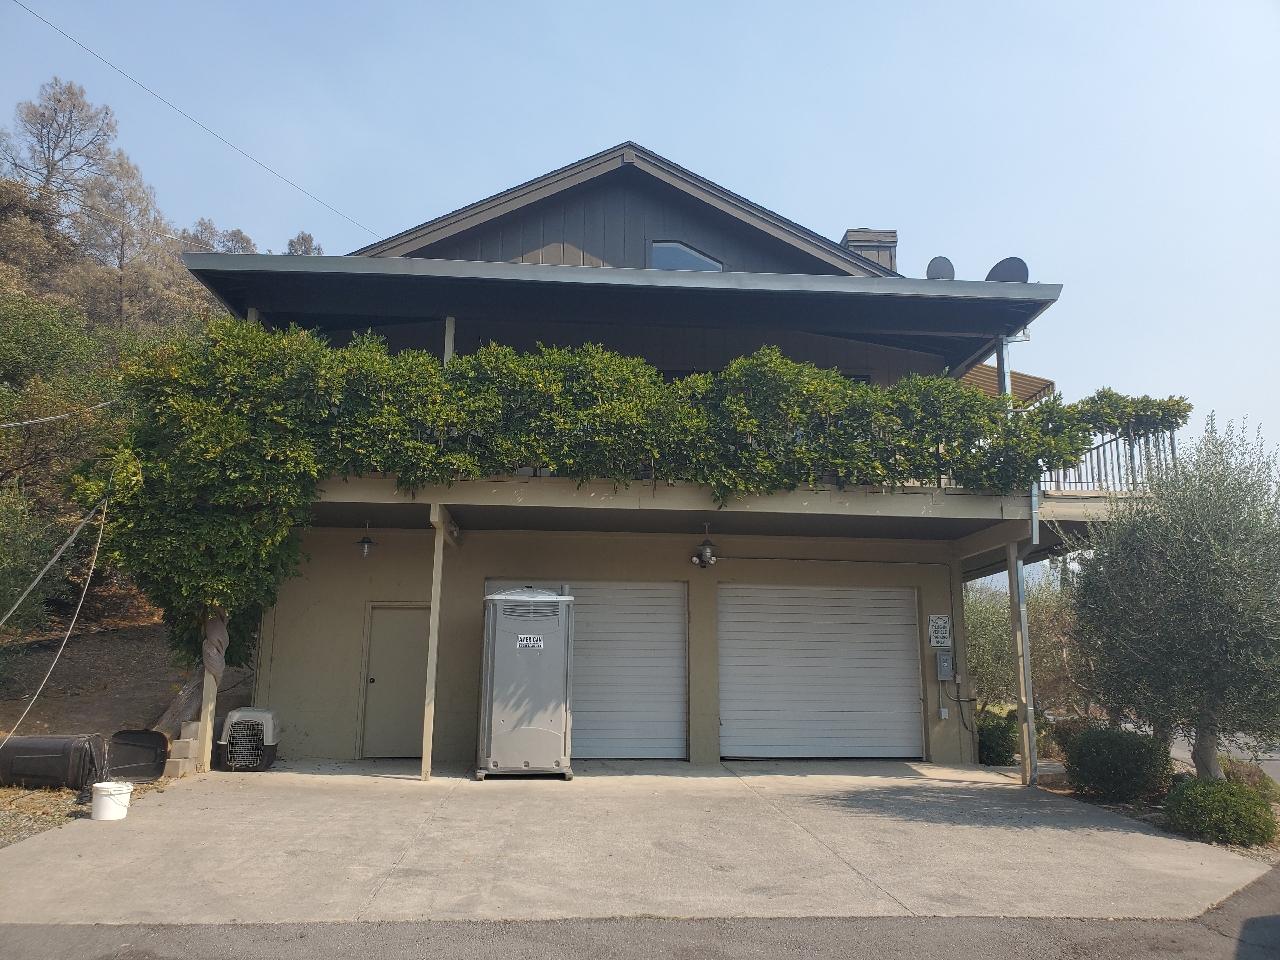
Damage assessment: affected